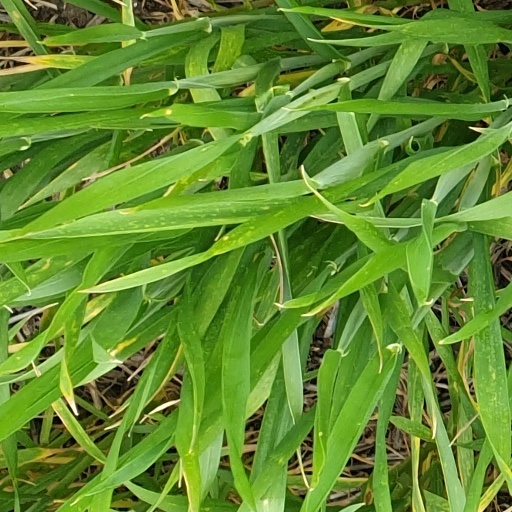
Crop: wheat